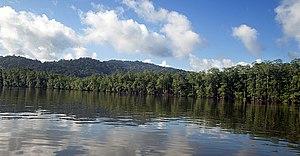
Cet article recense les zones humides du Costa Rica concernées par la convention de Ramsar.